High Peak Rifles

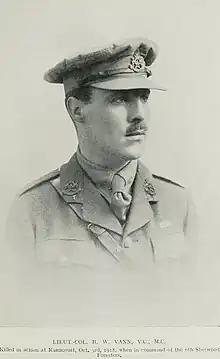
Lt-Col The Rev Bernard Vann, VC, MC.

In December 1915, the 46th Division was ordered to Egypt, and part went there. In January 1916, however, the move was cancelled before the Sherwood Foresters had embarked. In the following months there were cases of Paratyphoid fever among the units that returned from Egypt, and the infection spread to units that had remained in France.